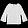
Label: Shirt